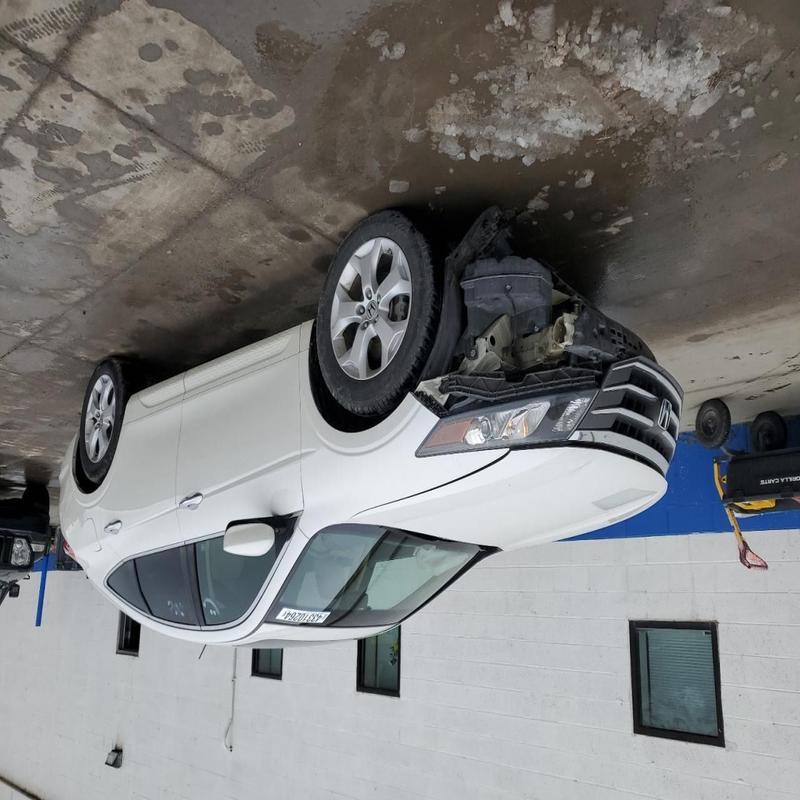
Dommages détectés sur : pare-choc avant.
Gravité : majeur